Russian military bands

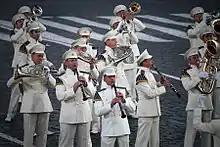
Presidential Band of the Russian Federation at Spasskaya Tower

Fanfare trumpets in the military band service are an important part of state events and military band culture. Usually located at the front of a single band formation or in massed bands formation, the area of expertise of fanfare trumpeters in the armed forces includes playing specially composed fanfares such as the "Moscow Fanfare" or the "Fanfare of the President of the Russian Federation". They were first seen in modern military parades in the 1920s, equipped with an elongated bell allowing for a flag or tabard to be hung. Most soldiers who were in the position of fanfare trumpeter were dressed in slightly different uniforms than the rest of the band, usually a different color of the full dress uniform. The natural chromatic fanfare trumpet model is used in many military bands in Russia, with similar ones also being used in military styled marching bands in Germany, France and the United Kingdom. During the Imperial period and up to the early decades of the Soviet Armed Forces these fanfare trumpets were kept as an important regalia for the unit, having the same status as a regimental colour, the first such instruments were granted as battle honours in 1737 and Guards Fanfare Trumpets with the Ribbon of St. George debuted for the Imperial Guard in 1805. When a unit band was disbanded, the fanfare trumpets were transferred to the Museum of the Red Army (now the Central Armed Forces Museum). In 1944, an order to revive the practice, this time for distinguished service in the Red Army, failed to pass in the Presidum of the Supreme Soviet, but nevertheless the fanfare trumpets were given to outstanding bands of units for service to the homeland in times of war. In the ground forces and air force bands the fanfare trumpets, then as is now, have scarlet tabbards with the symbol of the Band Service on them in gold at the center and is surrounded with gold fringe, the symbol is that of two crossed natural chromatic fanfare trumpets with a lyre, symbol of military music, at the center. In the naval bands, the tabard, gold fringed, is in the form of a small version of the state naval ensign.